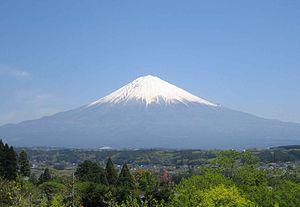
Cette liste présente les montagnes les plus élevées du Japon classées par altitude.